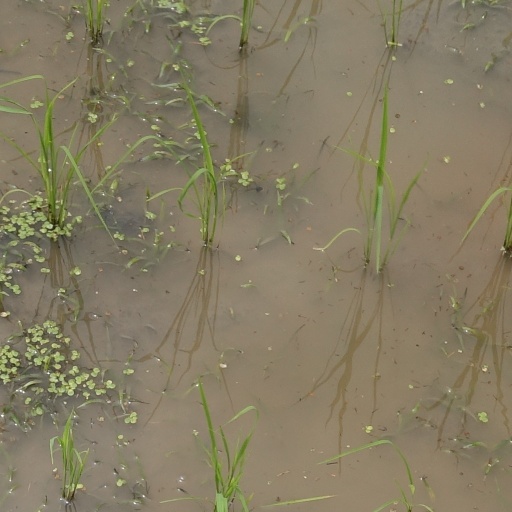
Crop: rice